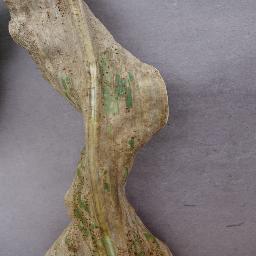
Label: Corn___Northern_Leaf_Blight